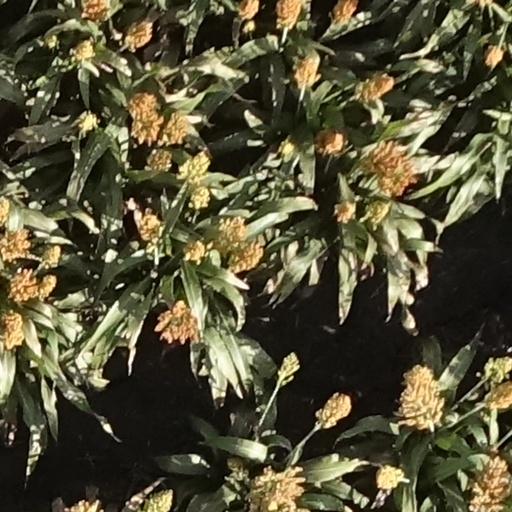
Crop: sorghum